Tuskegee Institute Silver Anniversary Lecture

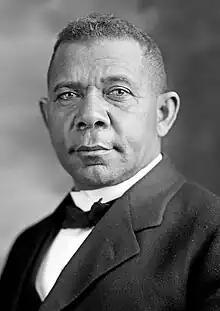
Booker T Washington, 1905

The lecture took place on January 23, 1906, and was reported on the next day as the lead story on the front page of The New York Times. The speakers included Washington himself, along with great orators of the day including Mark Twain, Joseph Hodges Choate, and Robert Curtis Ogden. Eight African American singers entertained between the speeches with revival songs.